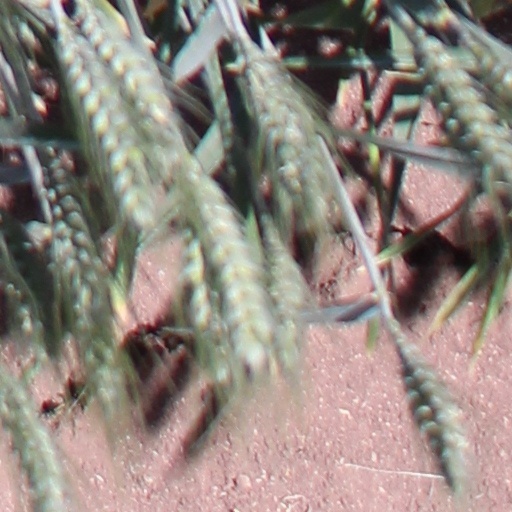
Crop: wheat